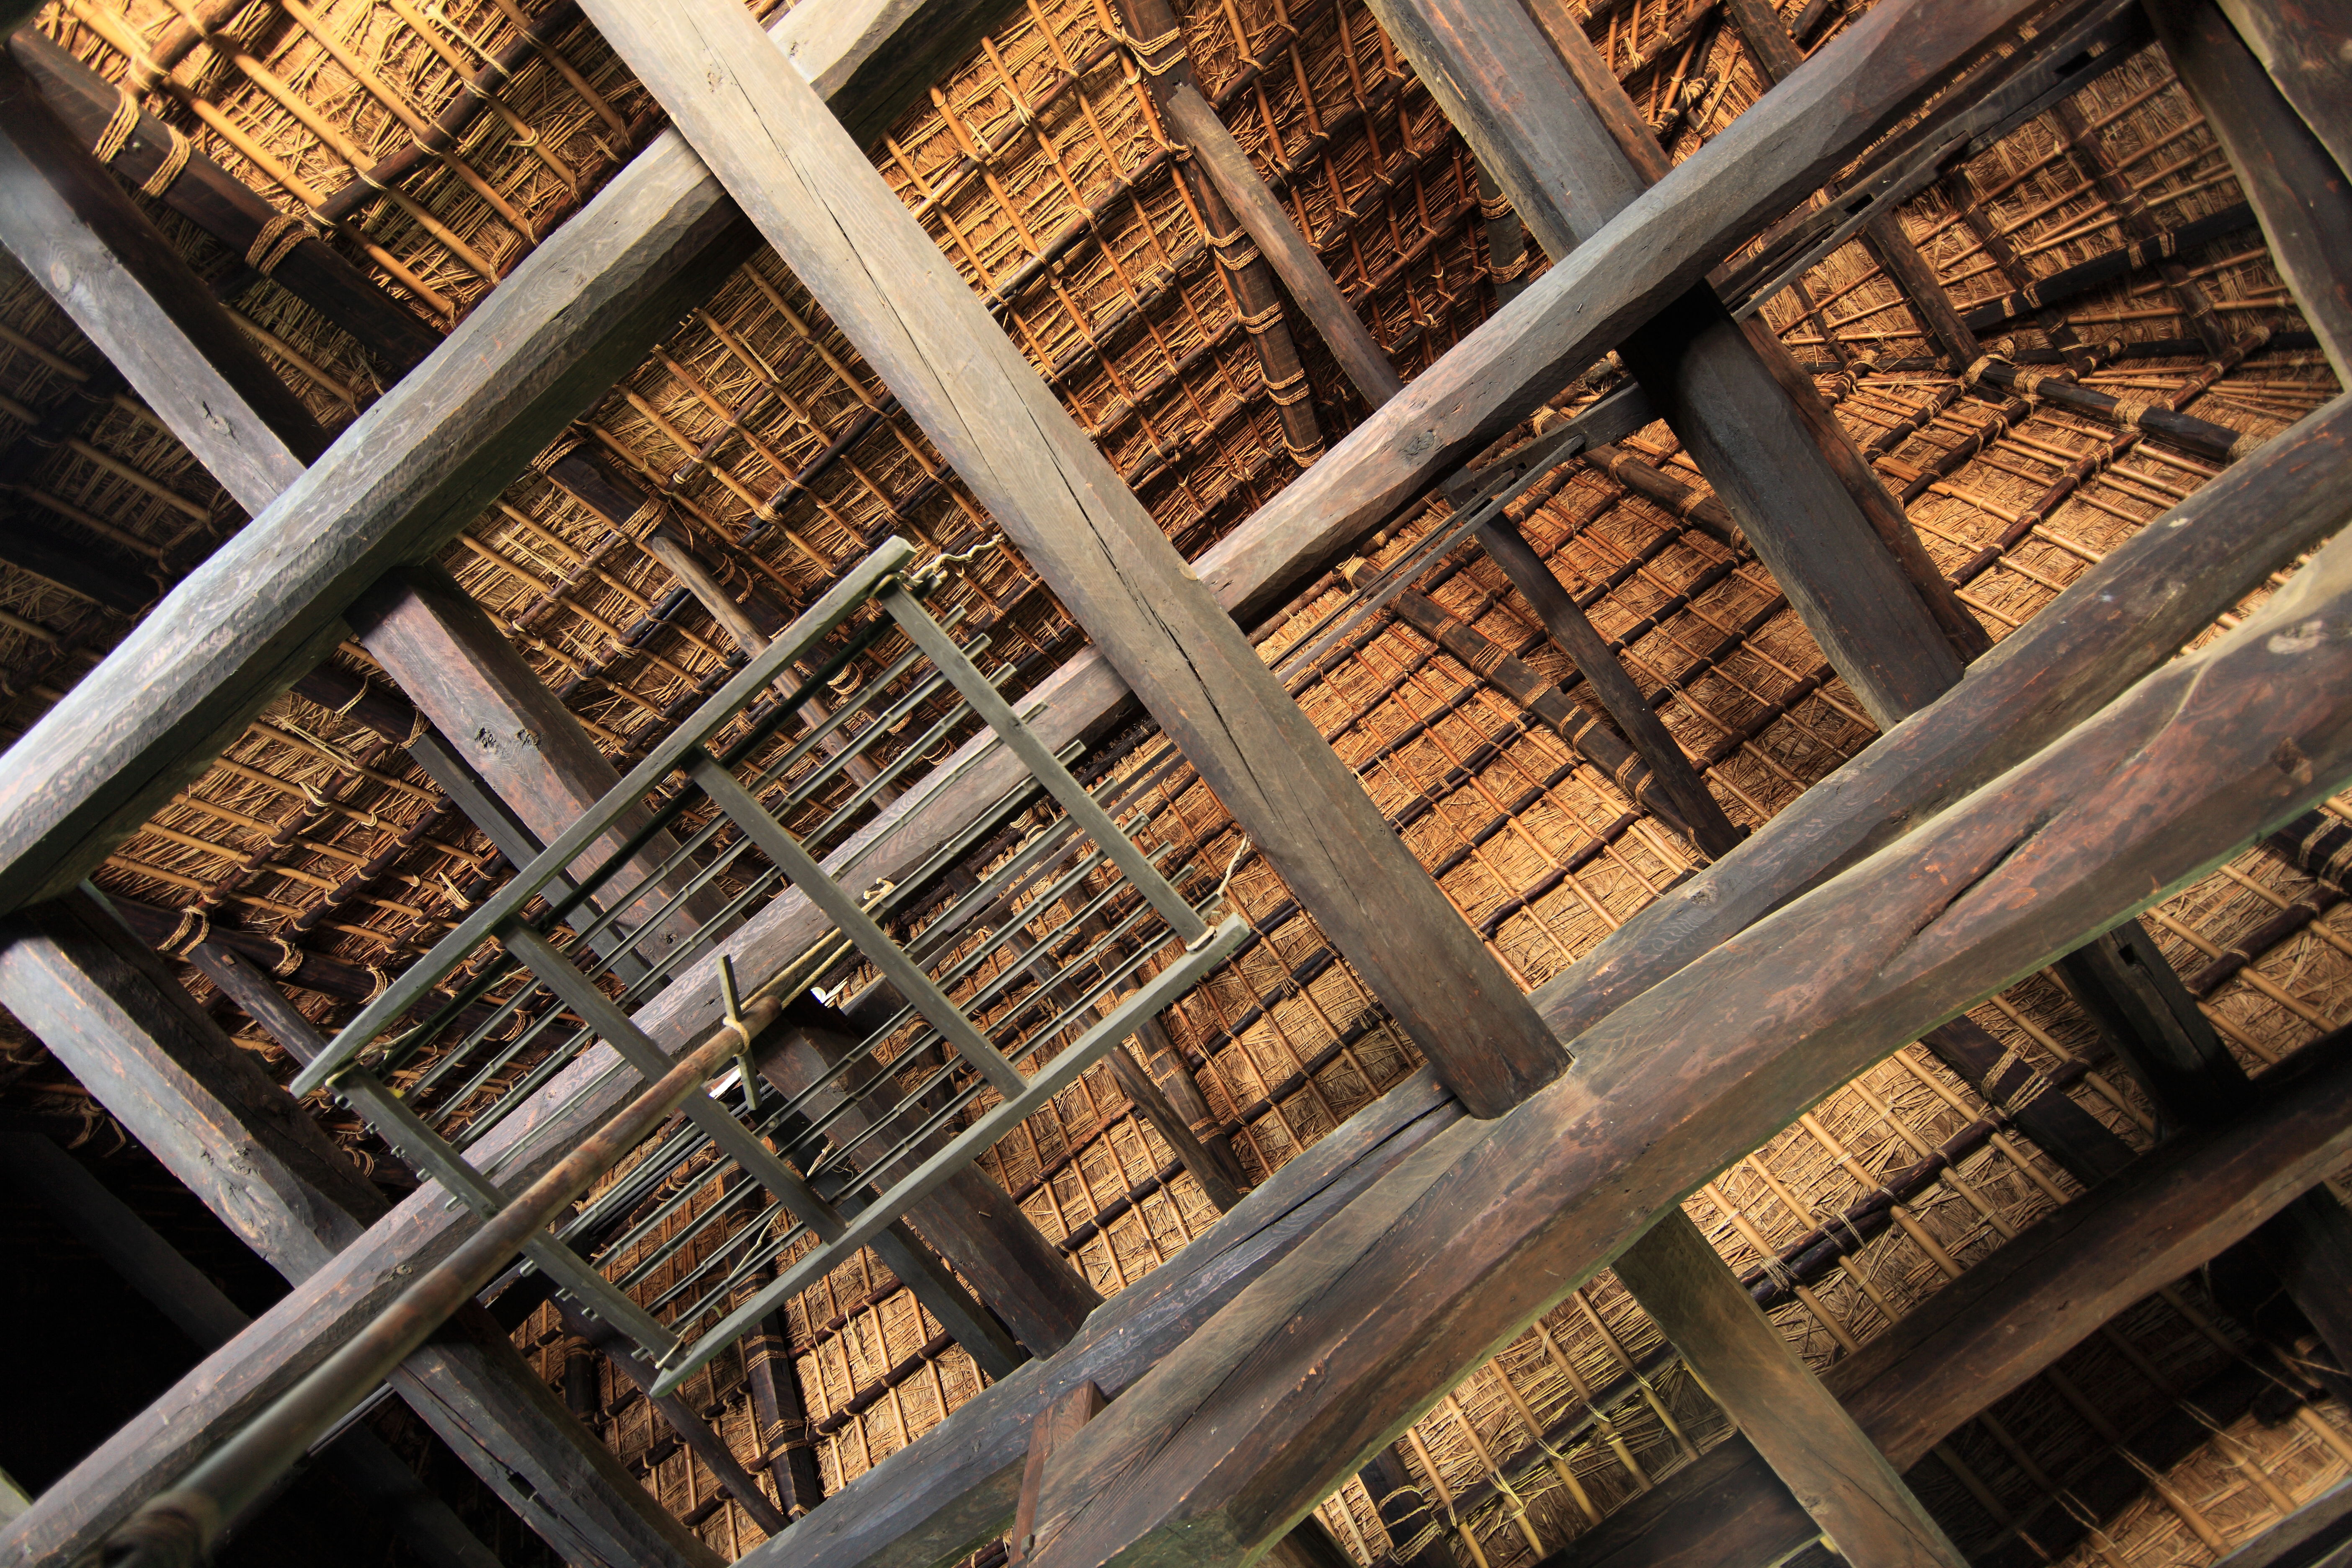
architecture, wood, farm, house, interior, window, roof, home, skyscraper, wall, high, facade, brick, cool image, design, japanese, symmetry, 5d, style, hires, i, markii, traditional, thatched, folk, hi, res, resolution, nagano, takemura, komagane, thatchedroof, urban area, ancient history